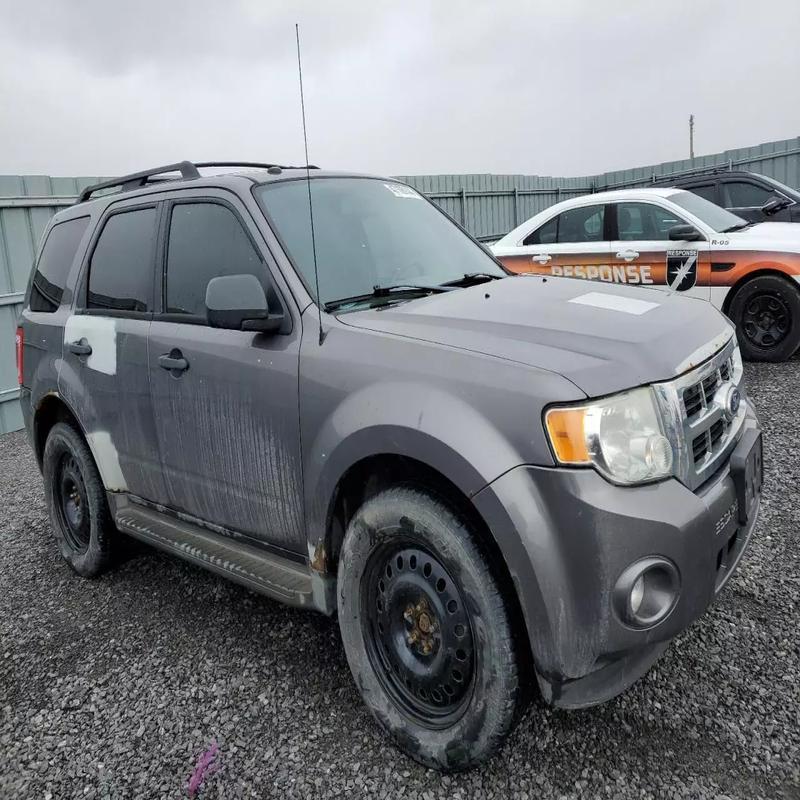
Aucun dommage détecté.
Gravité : aucun